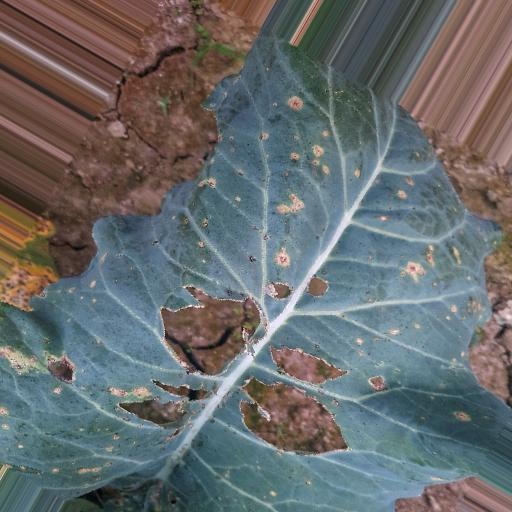
Label: Black Rot